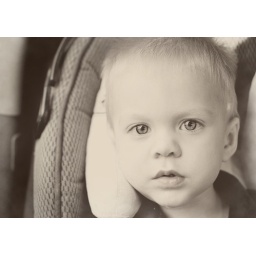
my poor little bear was stuck sitting in the car seat while his sister got to fish with daddy...